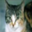
Label: cat